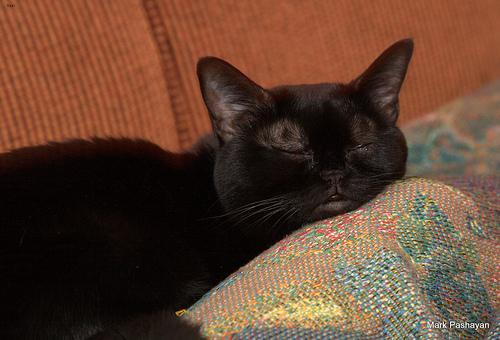
Breed: Bombay